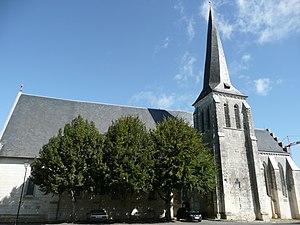
Église de Fougeré (Maine-et-Loire, France) avec clocher tors. This building is classé au titre des Monuments Historiques. It is indexed in the Base Mérimée, a database of architectural heritage maintained by the French Ministry of Culture,
La liste des églises de Maine-et-Loire recense de la manière la plus complète possible les églises, cathédrale et basiliques situées dans le département français de Maine-et-Loire.
Fougeré est une ancienne commune française située dans le département de Maine-et-Loire, en région Pays de la Loire, devenue le 1ᵉʳ janvier 2016, une commune déléguée de la commune nouvelle de Baugé-en-Anjou.
Cet article recense les monuments historiques du sud de Maine-et-Loire, en France.